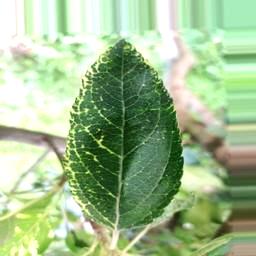
Label: Apple_Mosaic